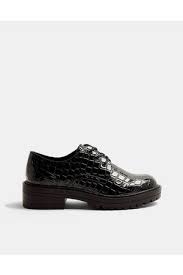
Label: Brogue